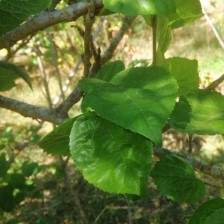
Variety: BlackAustralia